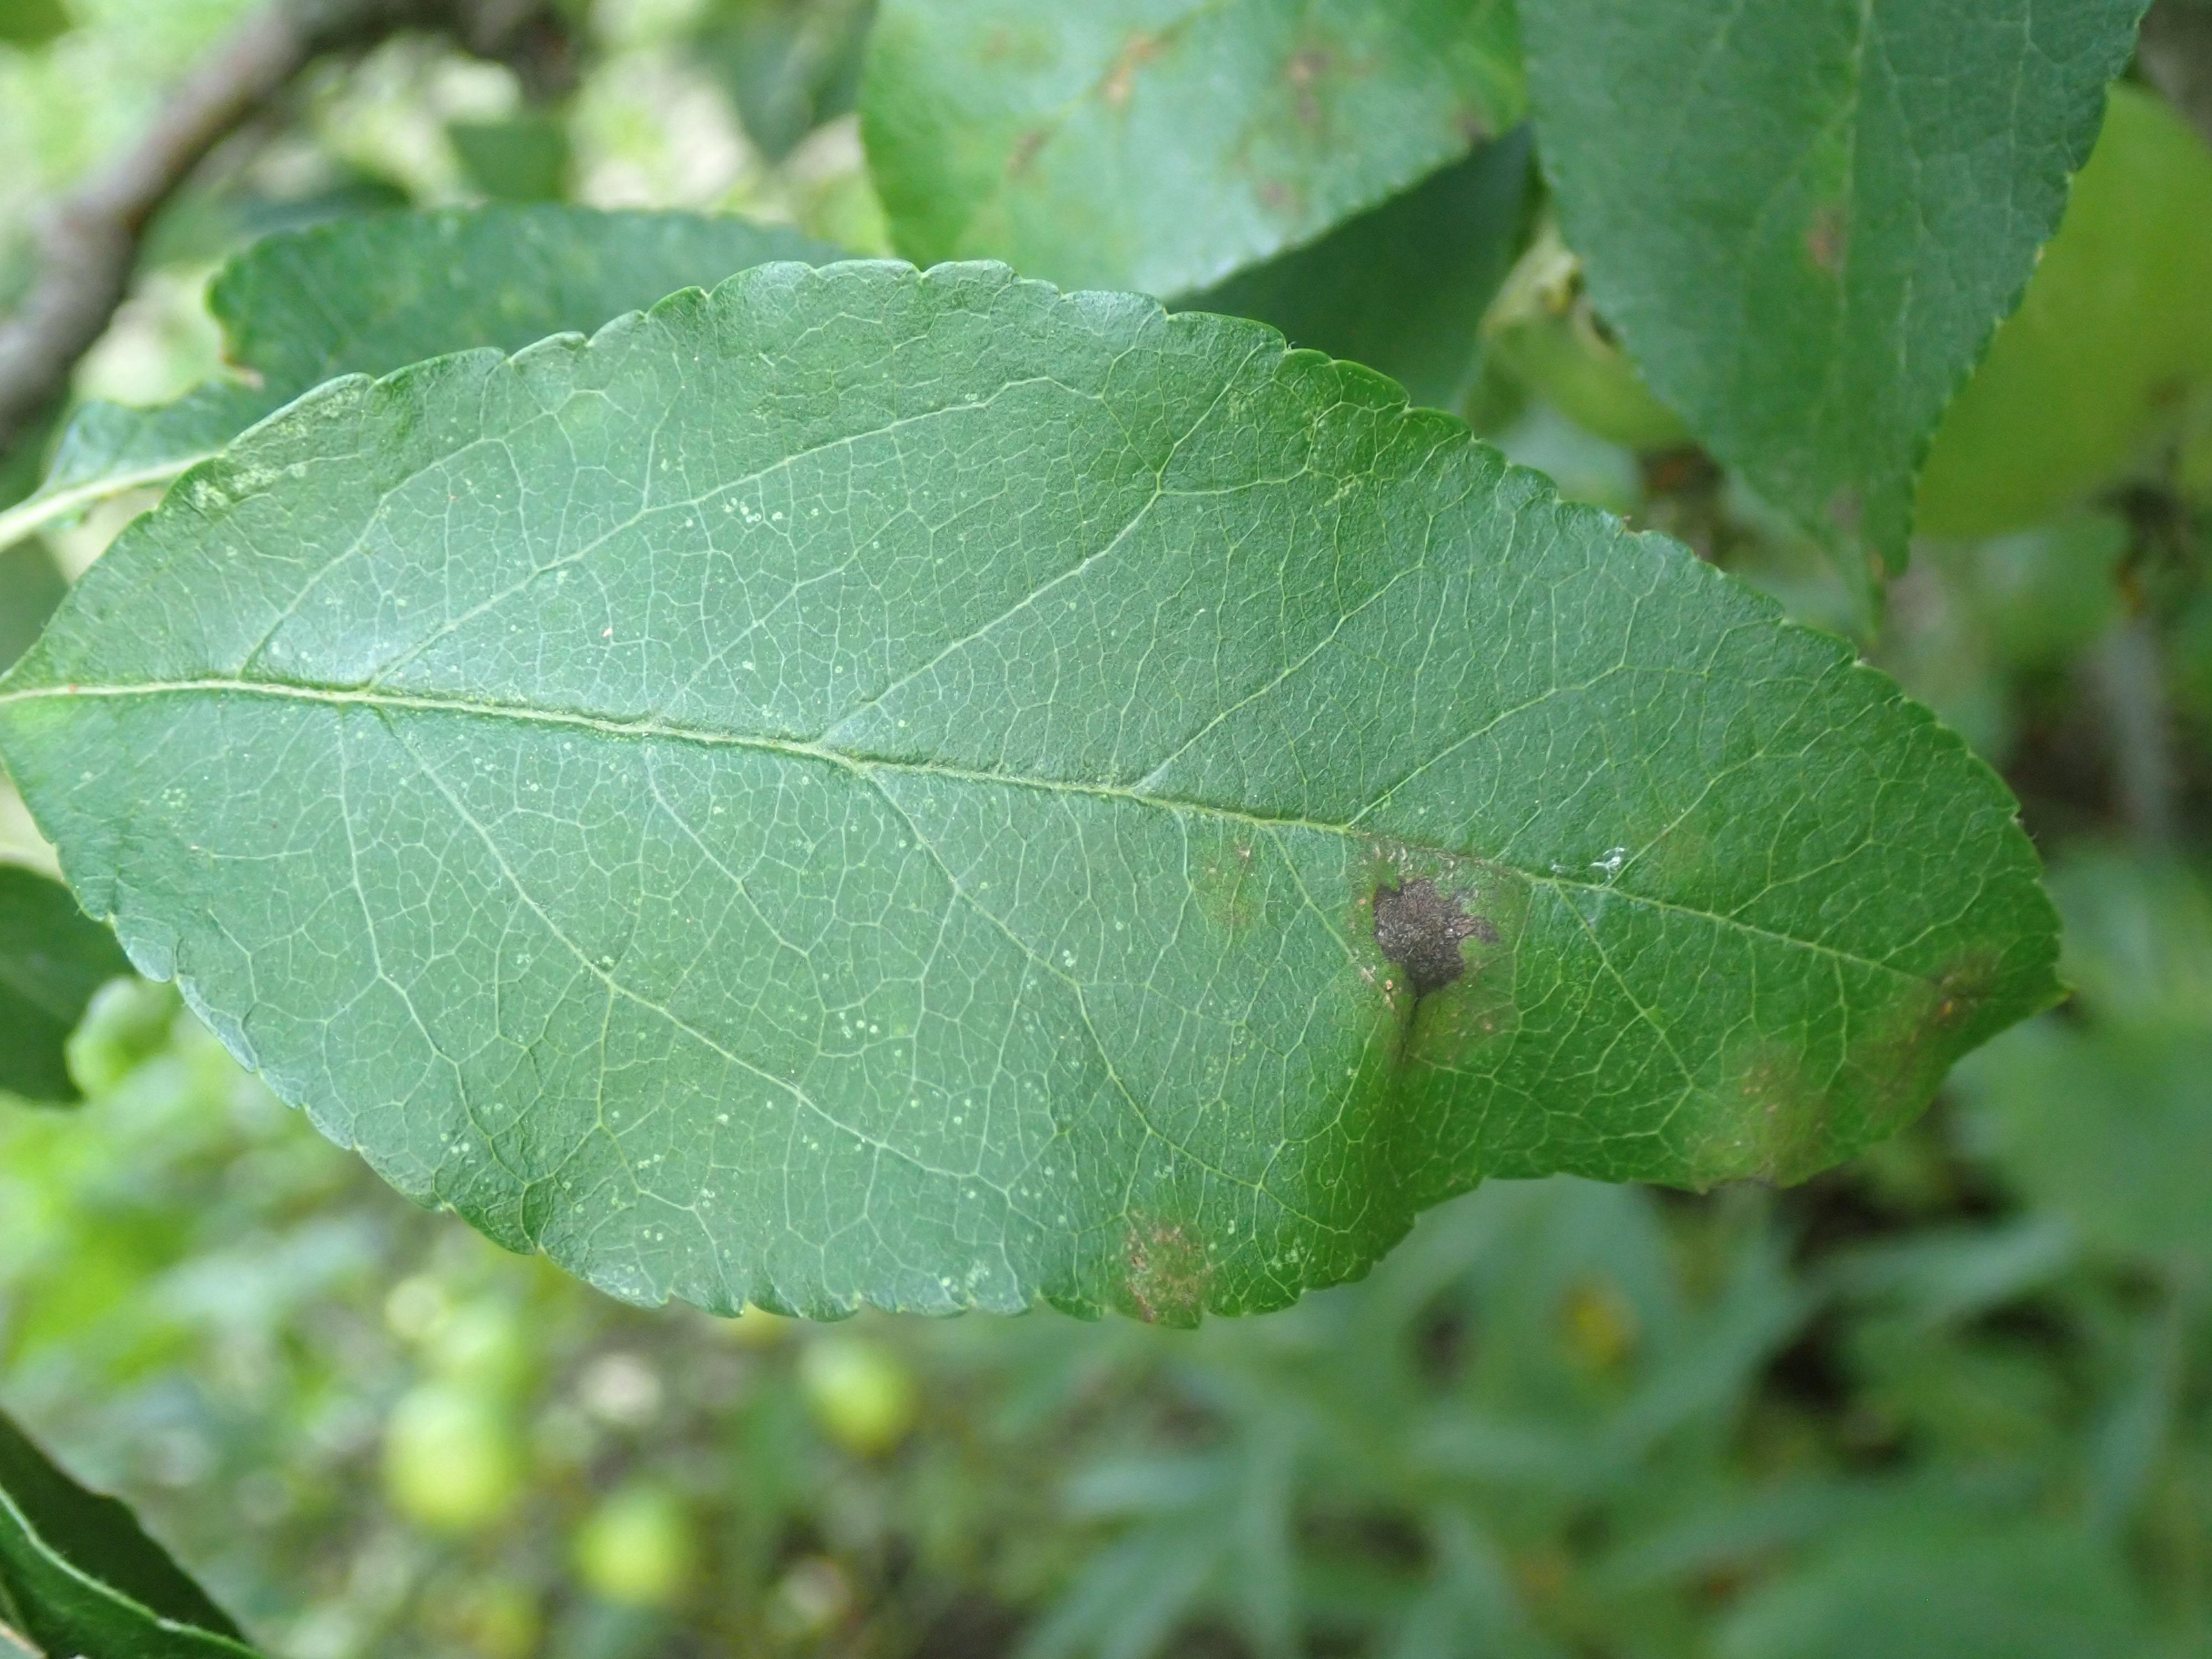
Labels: scab